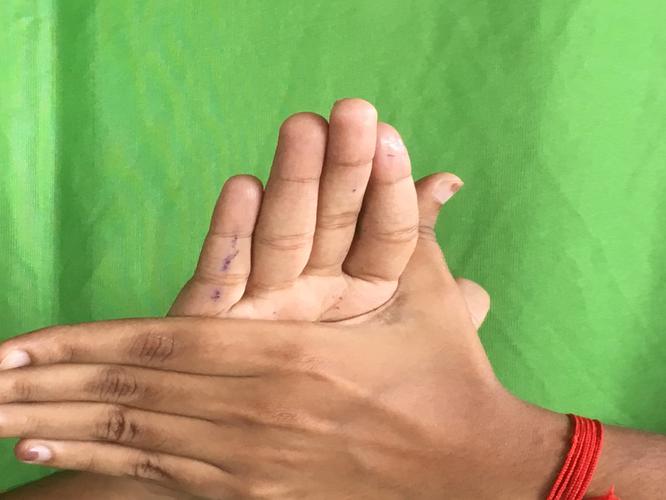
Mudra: Chakra
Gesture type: double_hand